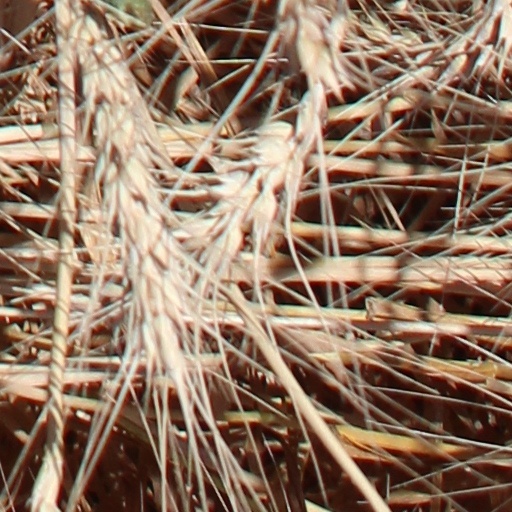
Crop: wheat